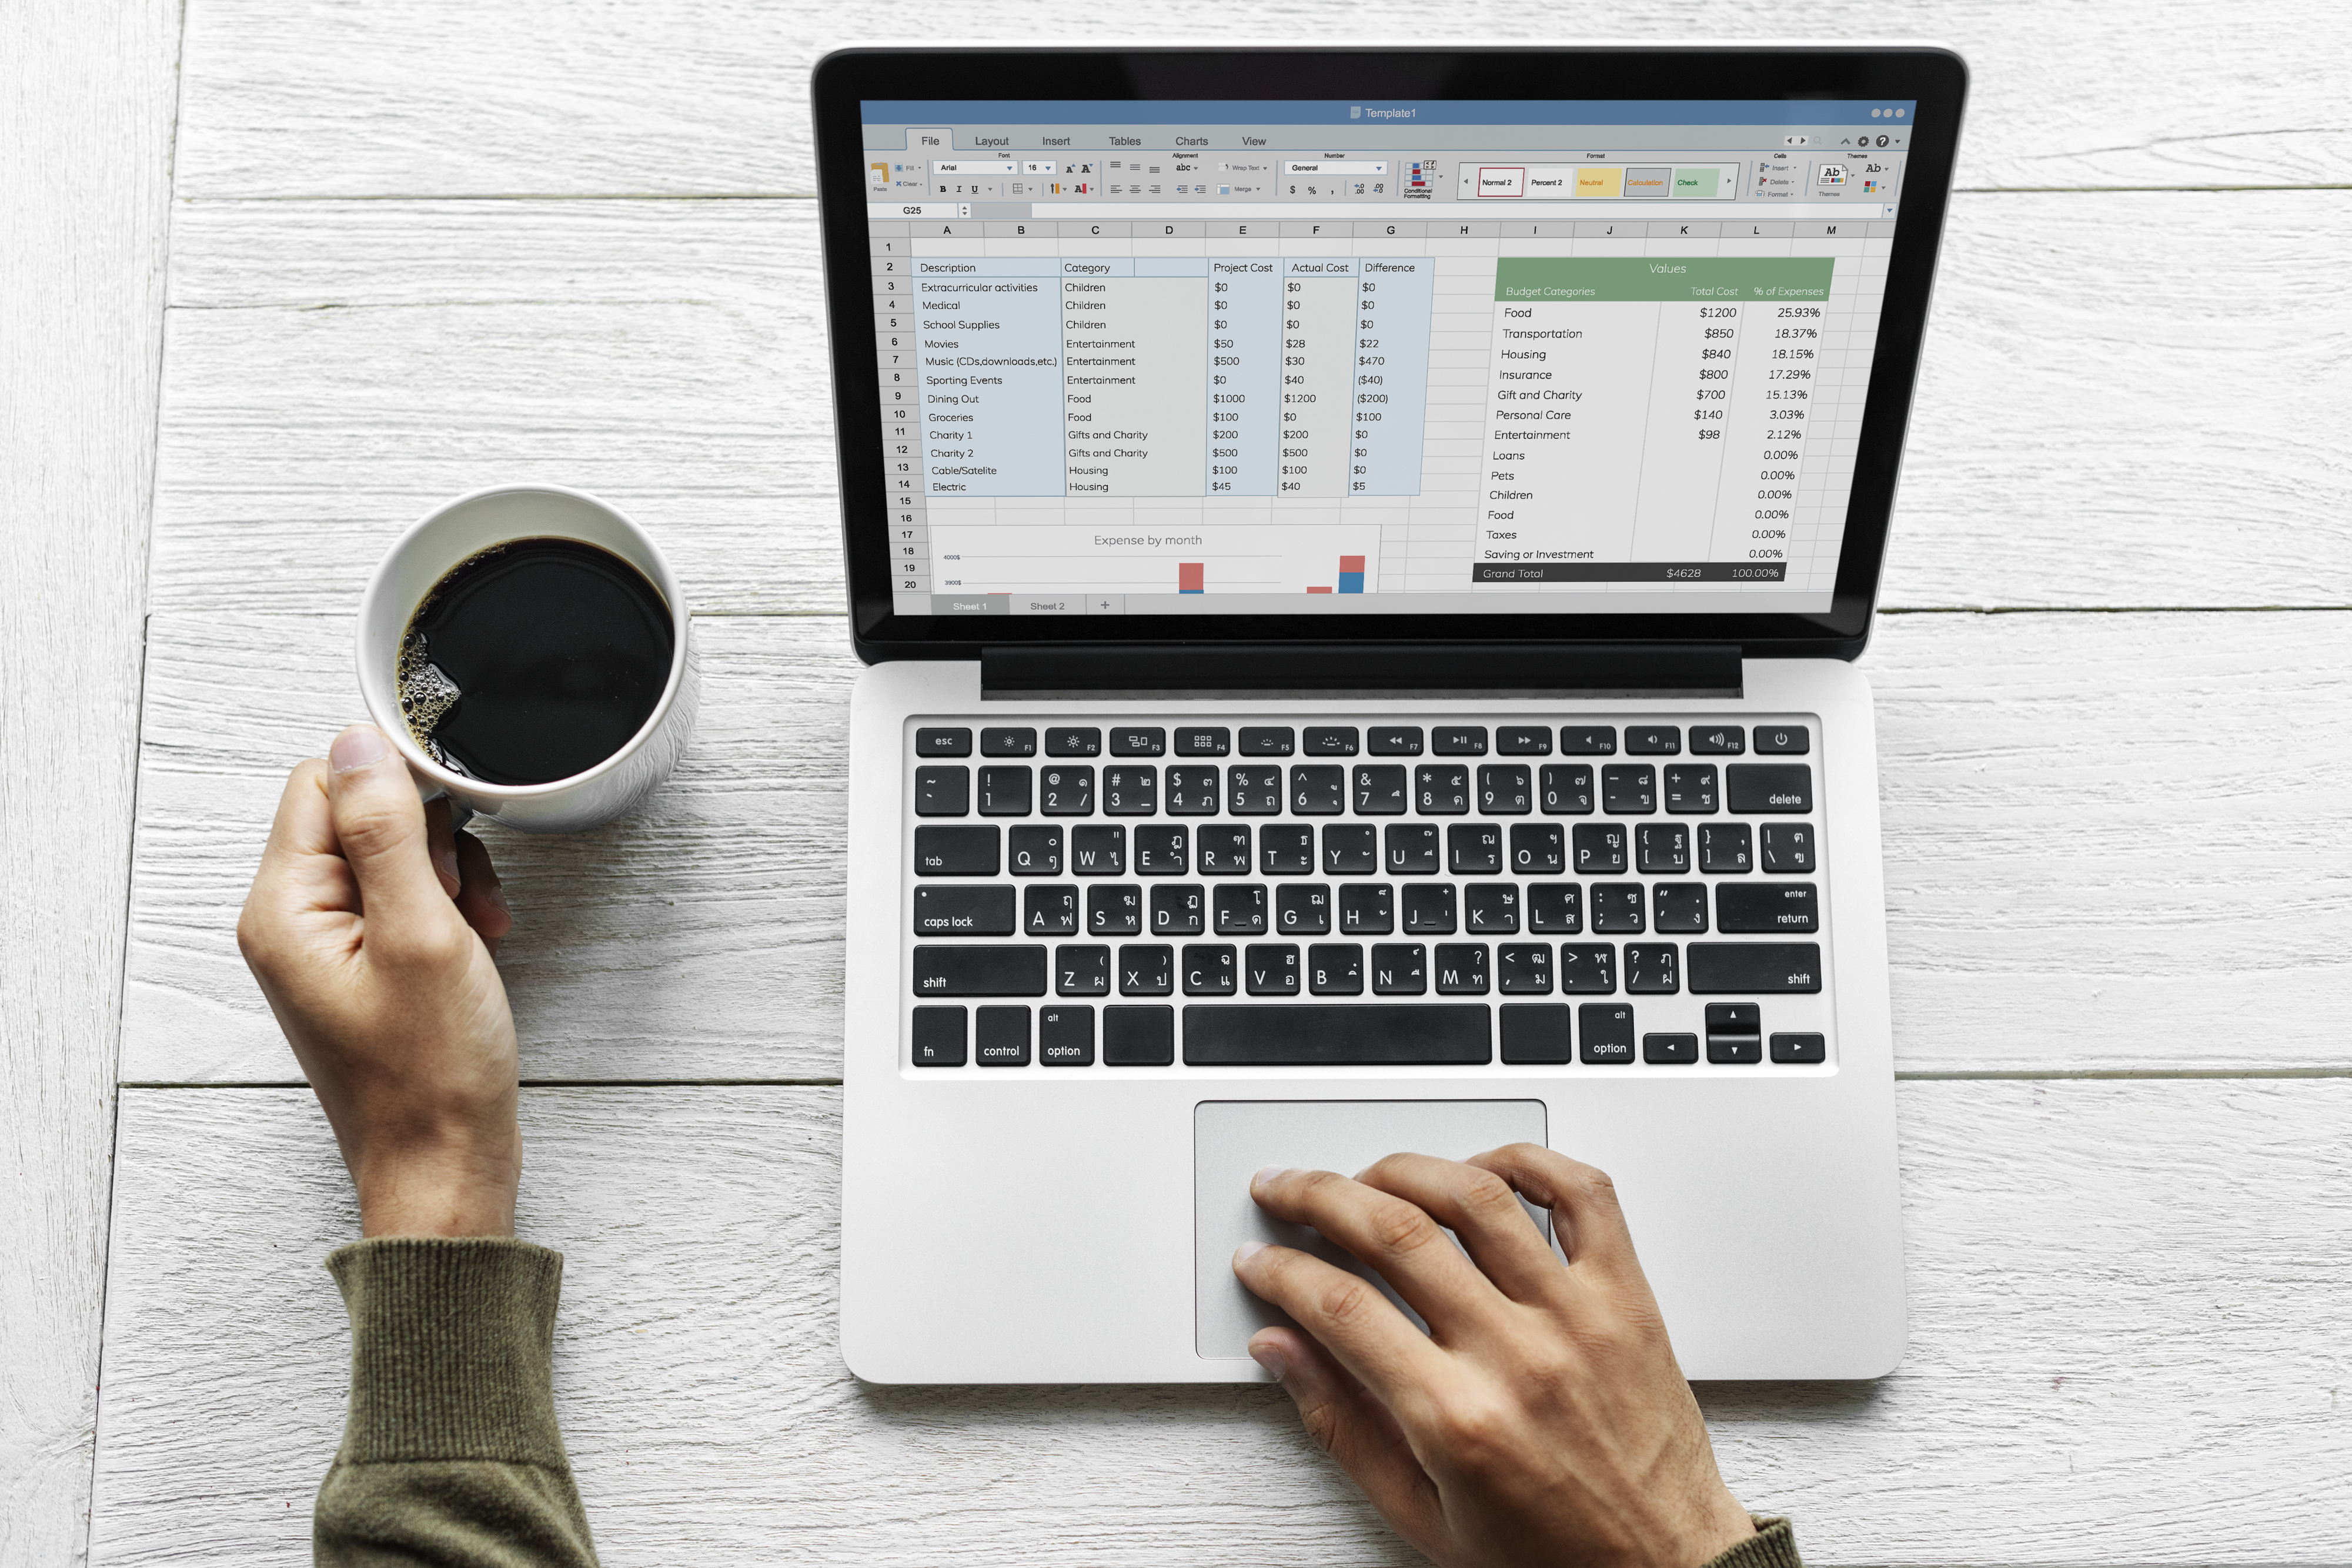
analysis, background, business, cafe, communication, computer, connection, copy space, device, digital, home, hot drink, important, internet, keyboard, laptop, lifestyle, management, marketing, network, notebook, objects, office, screen, social media, social network, technology, wireless, wooden table, work, work from home, workspace, product